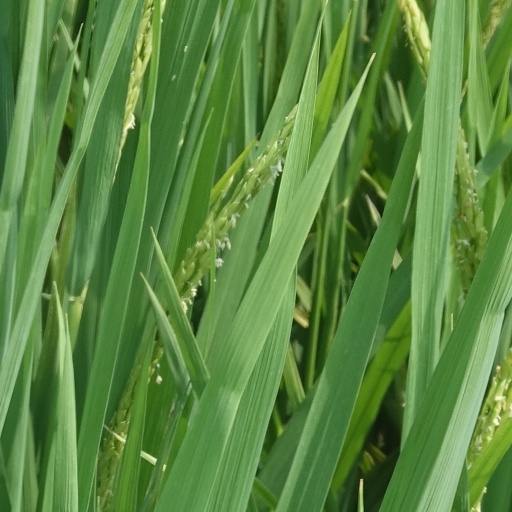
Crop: rice